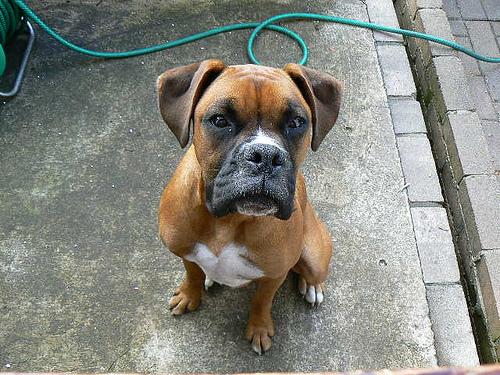
Breed: boxer